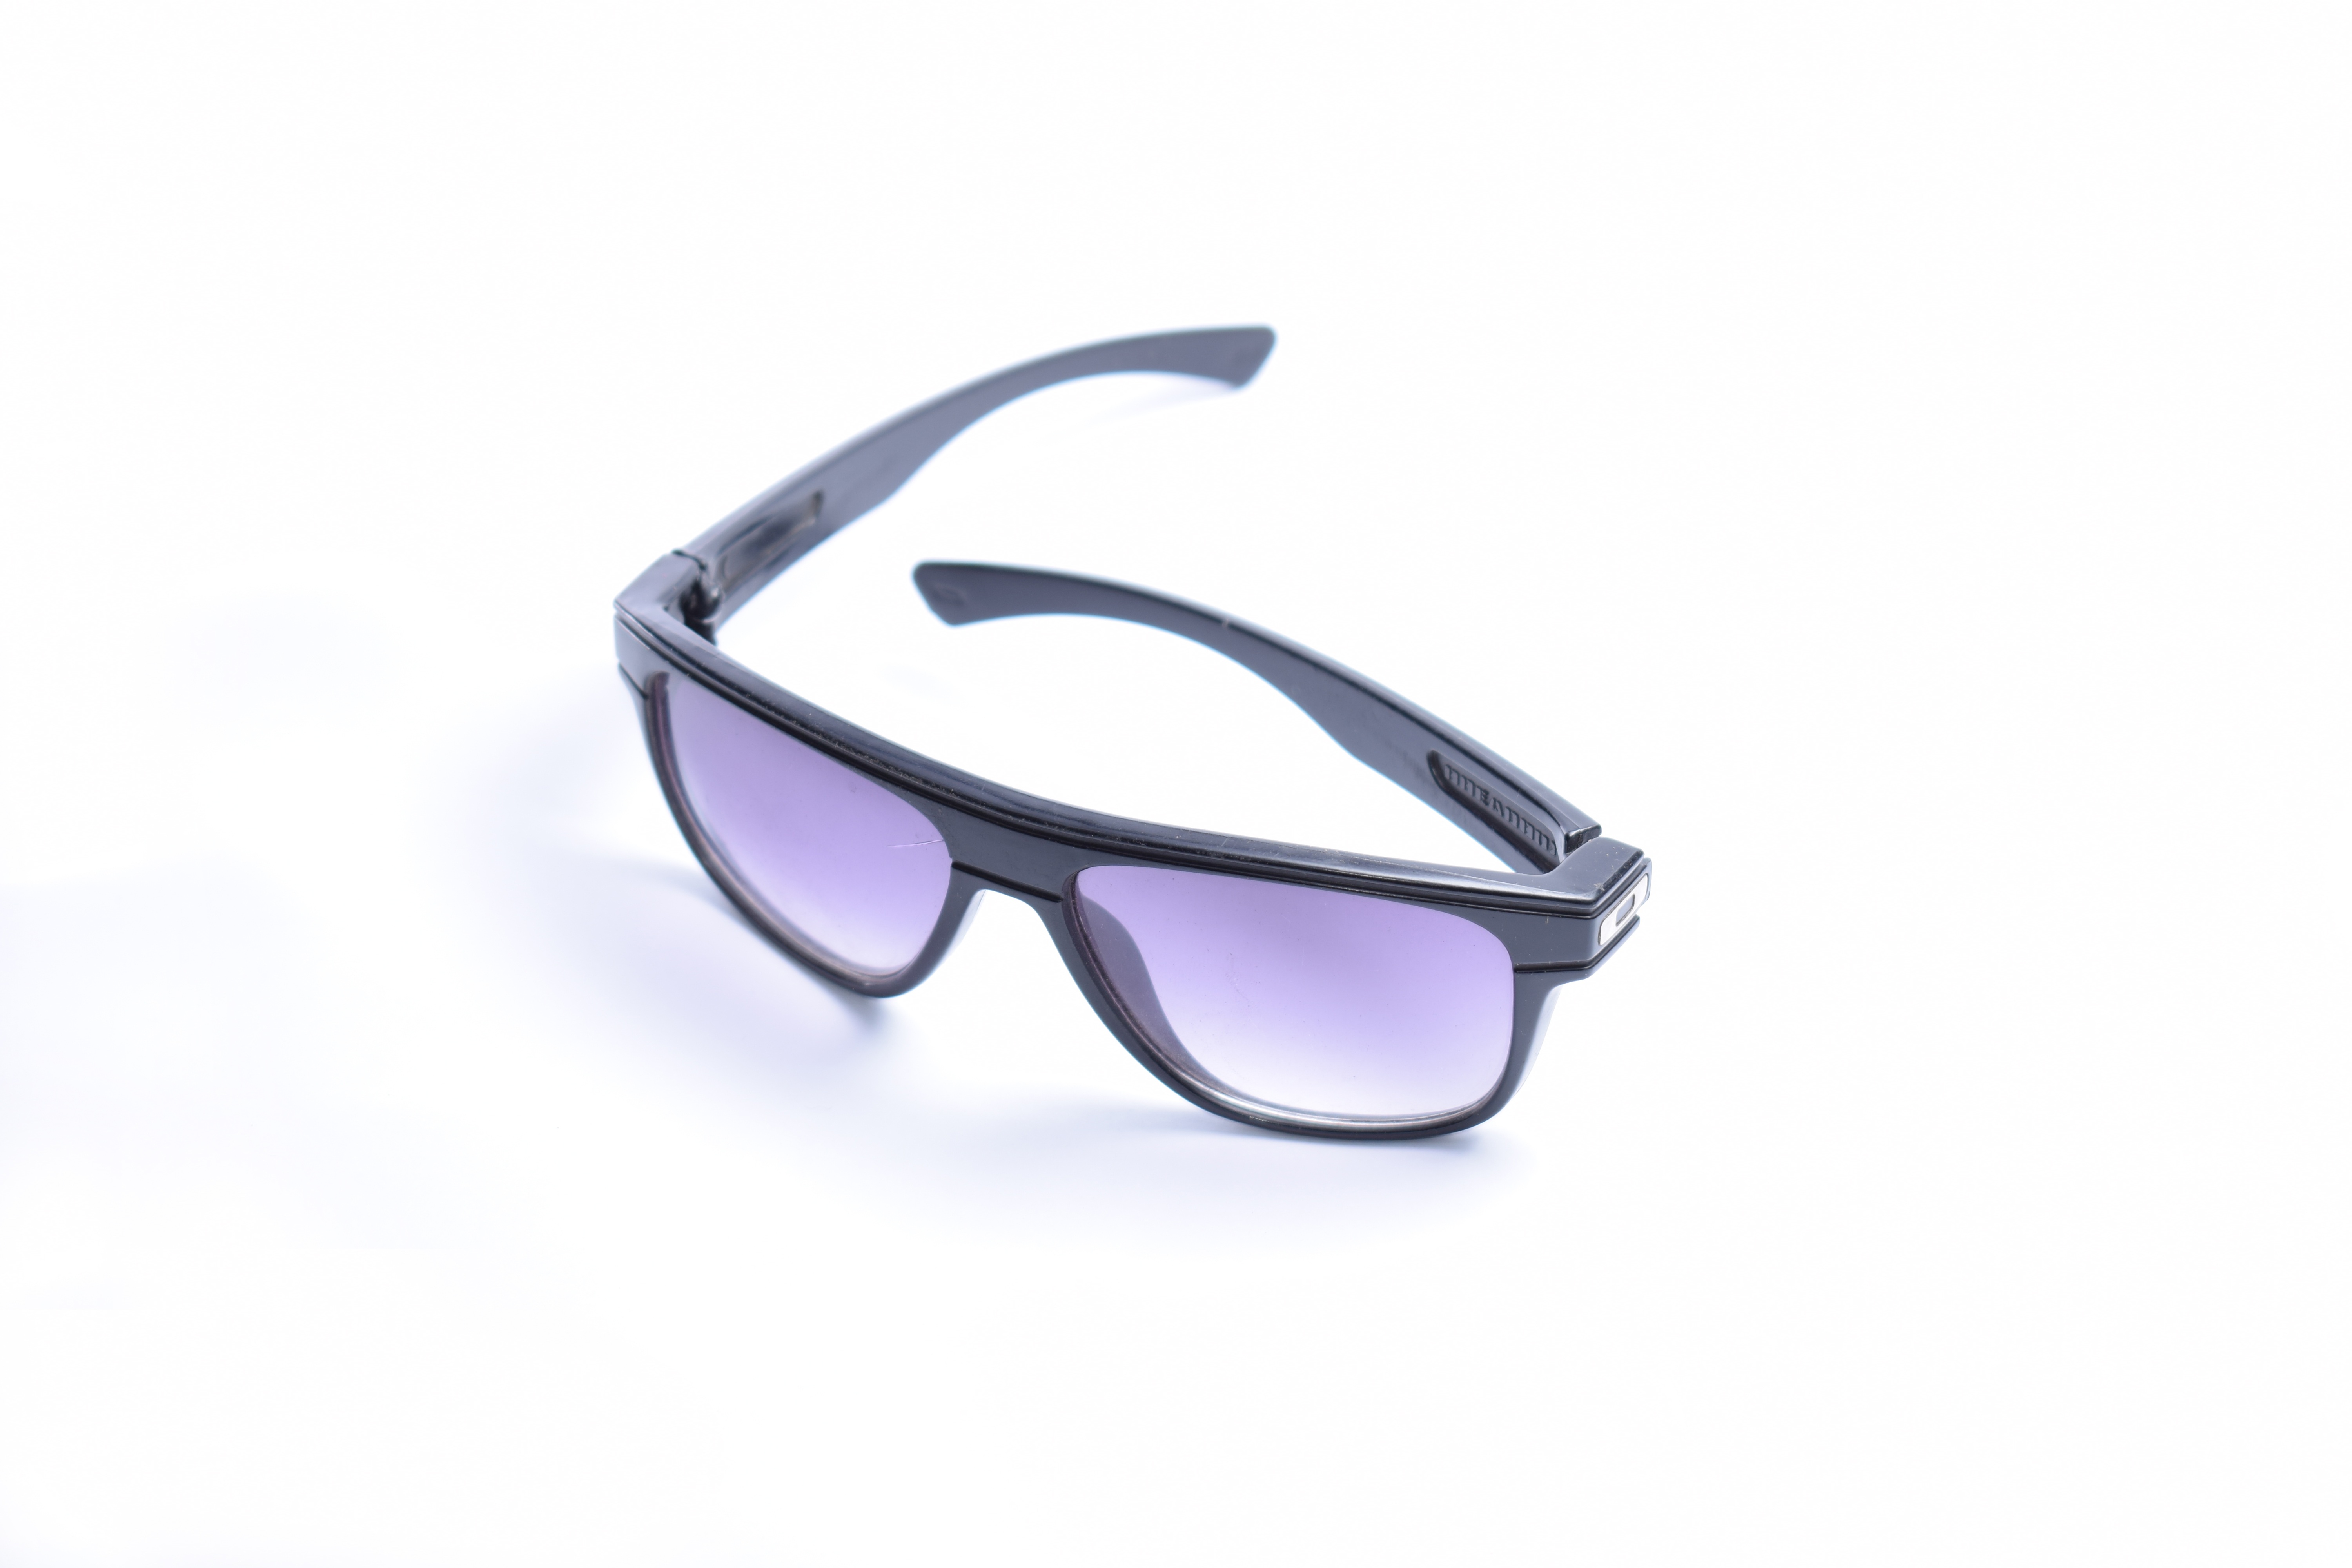
reflection, product, sunglasses, glasses, goggles, eyewear, shot, white background, vision care, product shot